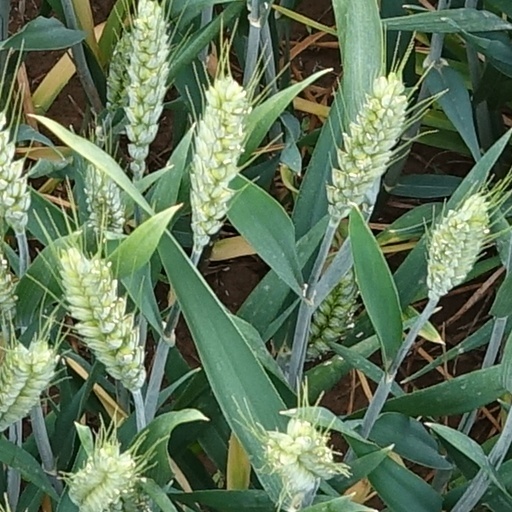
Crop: wheat